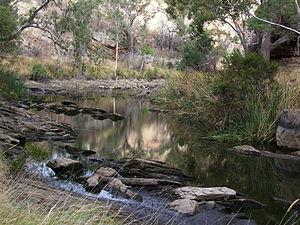
Les parcs nationaux d'Australie-Méridionale, sont actuellement au nombre de vingt, protège 44 116,8 km², soit 4,5 % du territoire de l'État. Ils sont gérés par le ministère de l'Environnement et des Ressources naturelles de l'Australie-Méridionale.
Le parc national de la rivière Onkaparinga est situé à 32 km au sud d'Adélaïde, capitale de l'Australie-Méridionale.